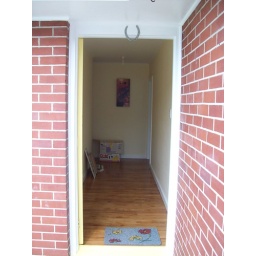
Looking in the front door. Lounge first right, kitchen down by rose picture, left to the rest of the house